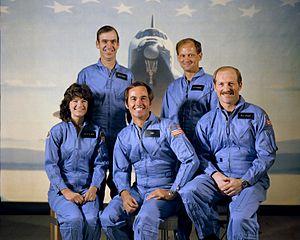
STS-7 est la 2ᵉ mission de la navette spatiale Challenger. C'est la première fois qu'un véhicule spatial met en orbite un équipage de cinq personnes. C'est aussi la première fois qu'une femme américaine, Sally Ride, part en orbite.